West Bengal

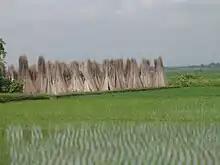
Brown jute sticks stacked in groups with small green saplings of rice in the foreground

In the period 2004–2010, the average gross state domestic product (GSDP) growth rate was 13.9% (calculated in Indian rupee terms) lower than 15.5%, the average for all states of the country.